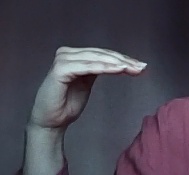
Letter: haa